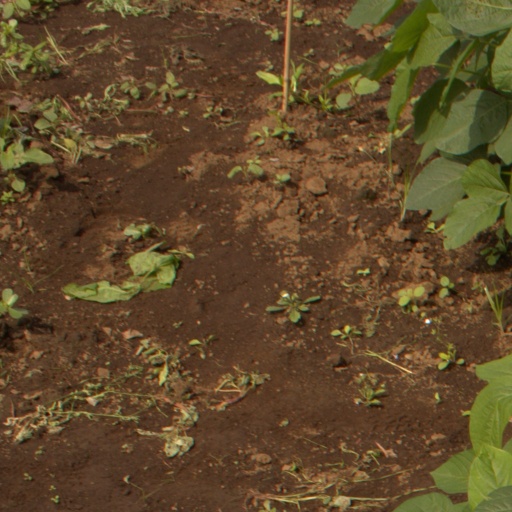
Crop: soybean